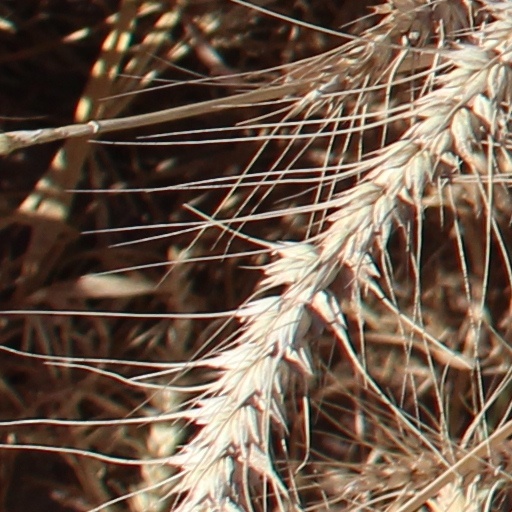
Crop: wheat